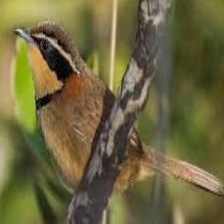
Species: COLLARED CRESCENTCHEST
Scientific name: MELANOPAREIA TORQUATA